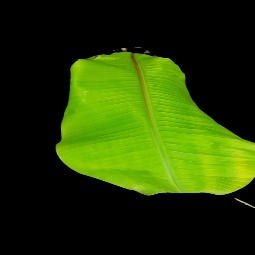
Label: Calcium